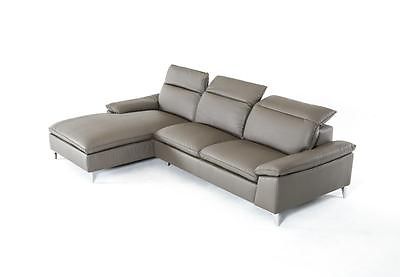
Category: sofa